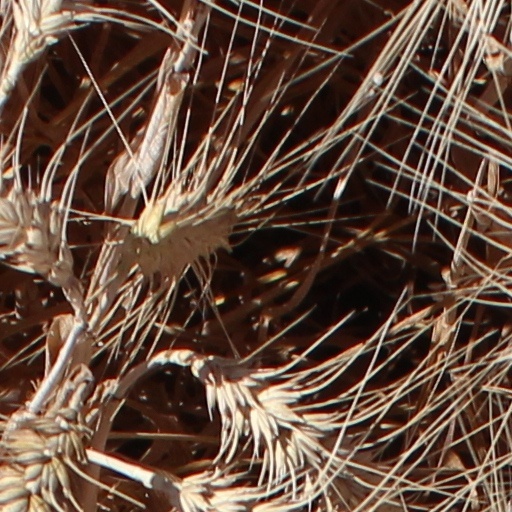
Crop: wheat